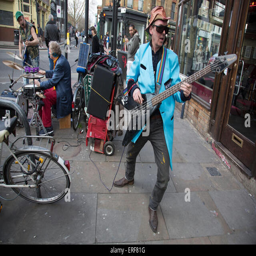
rock band comprised of middle aged men , street busking and entertaining people .